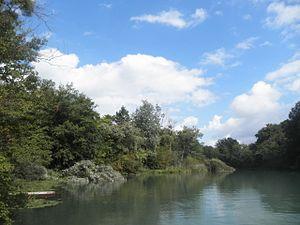
Le Taubergießen est une plaine alluviale au sud du Rhin supérieur. Il a été classé réserve naturelle en 1979. Avec 1 697 ha, c’est l’une des plus grandes zones protégées du Bade-Wurtemberg. Il s’étend du nord au sud sur plus de 12 km. Sa plus grande largeur est d’environ 2.5 km.